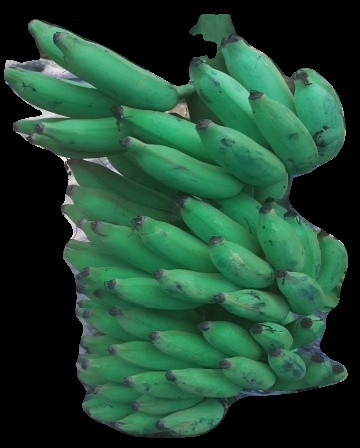
Variety: elakki-bale
Grade: grade2